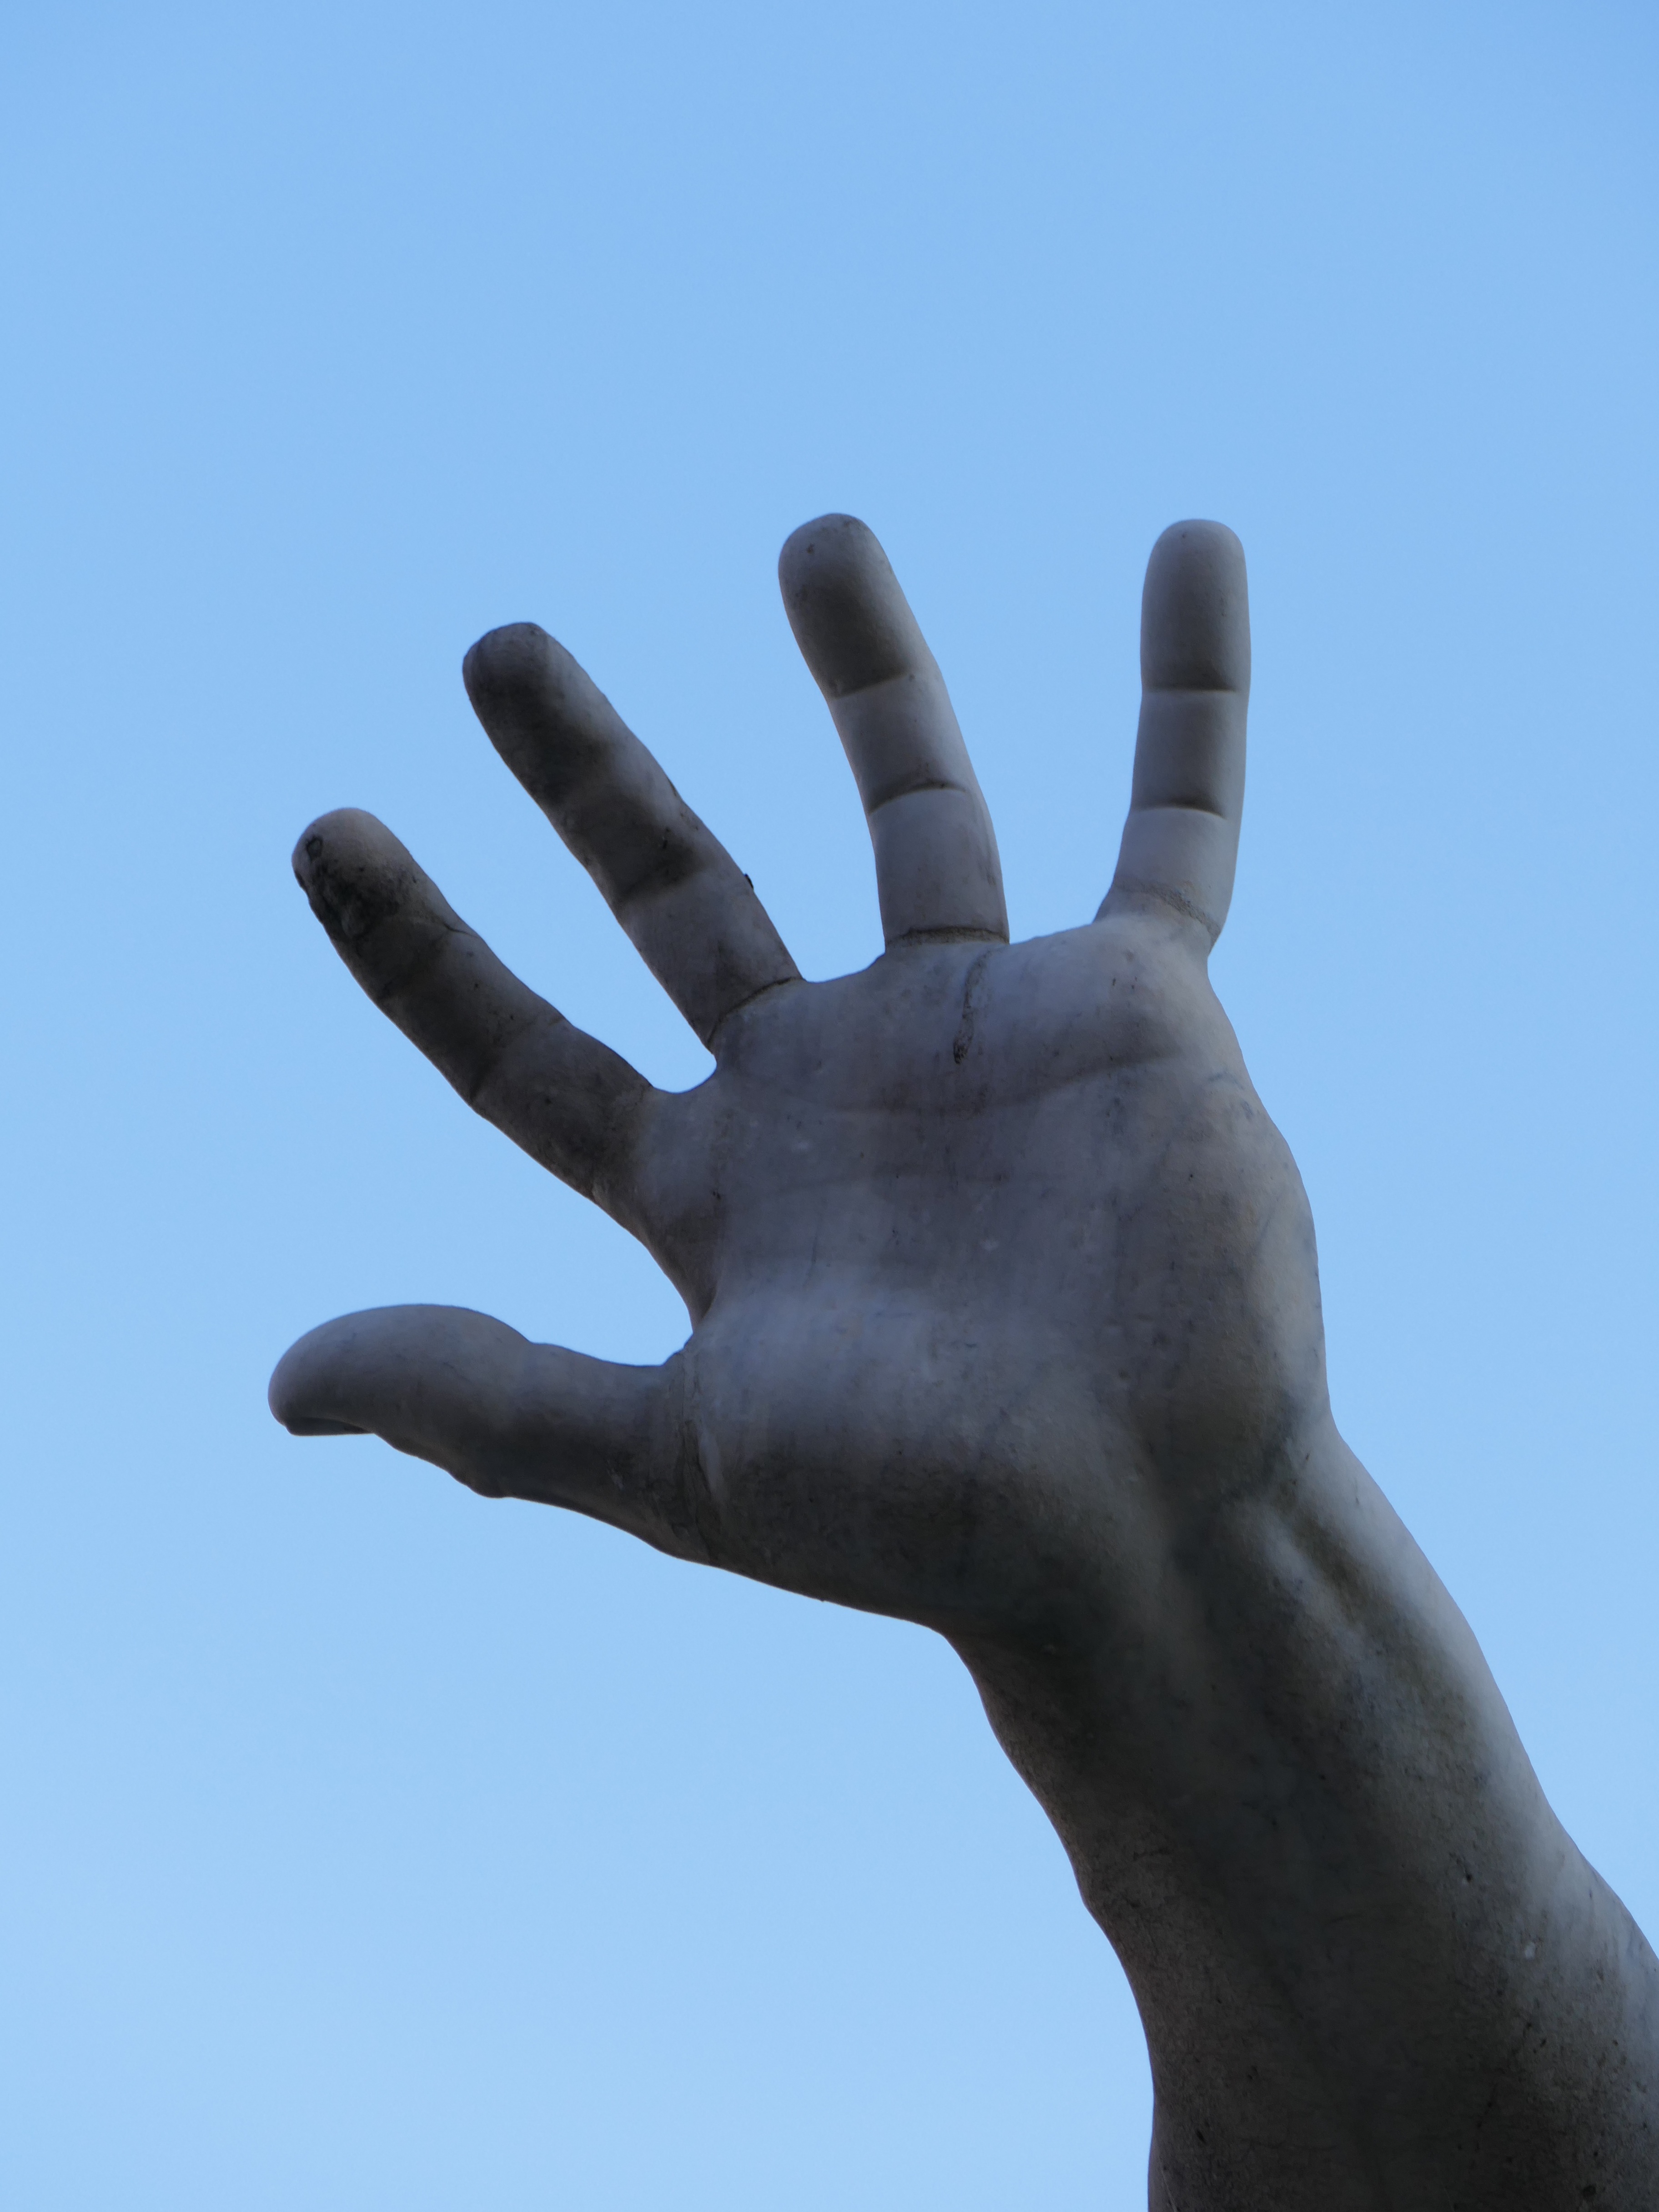
hand, monument, statue, finger, gesture, arm, sculpture, art, marble, access